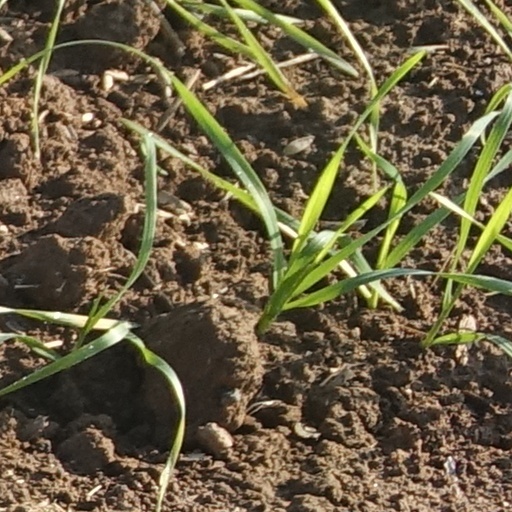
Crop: wheat